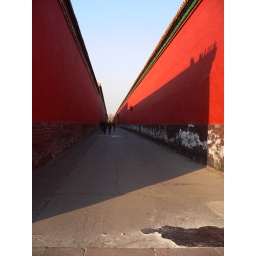
At last a touristy picture. Always loved the red with the blue sky. I am loving the colour red in China.